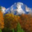
Label: mountain